Susana Giménez

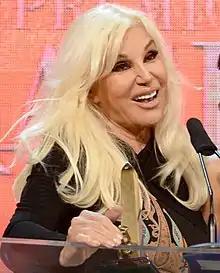
Giménez in 2015

María Susana Giménez Aubert (born 29 January 1944), known as Susana Giménez, is an Argentine TV host, actress, model and businesswoman. In 2012, she was considered the biggest celebrity in Argentine television by the media firm that publishes her eponymous magazine.